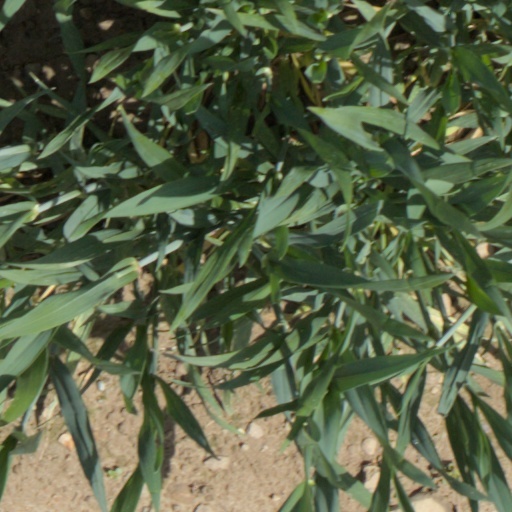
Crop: wheat